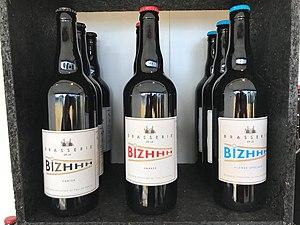
microbrasserie, bière, rennes, le rheu
Cet article présente une liste de marques de bière brassées en France.